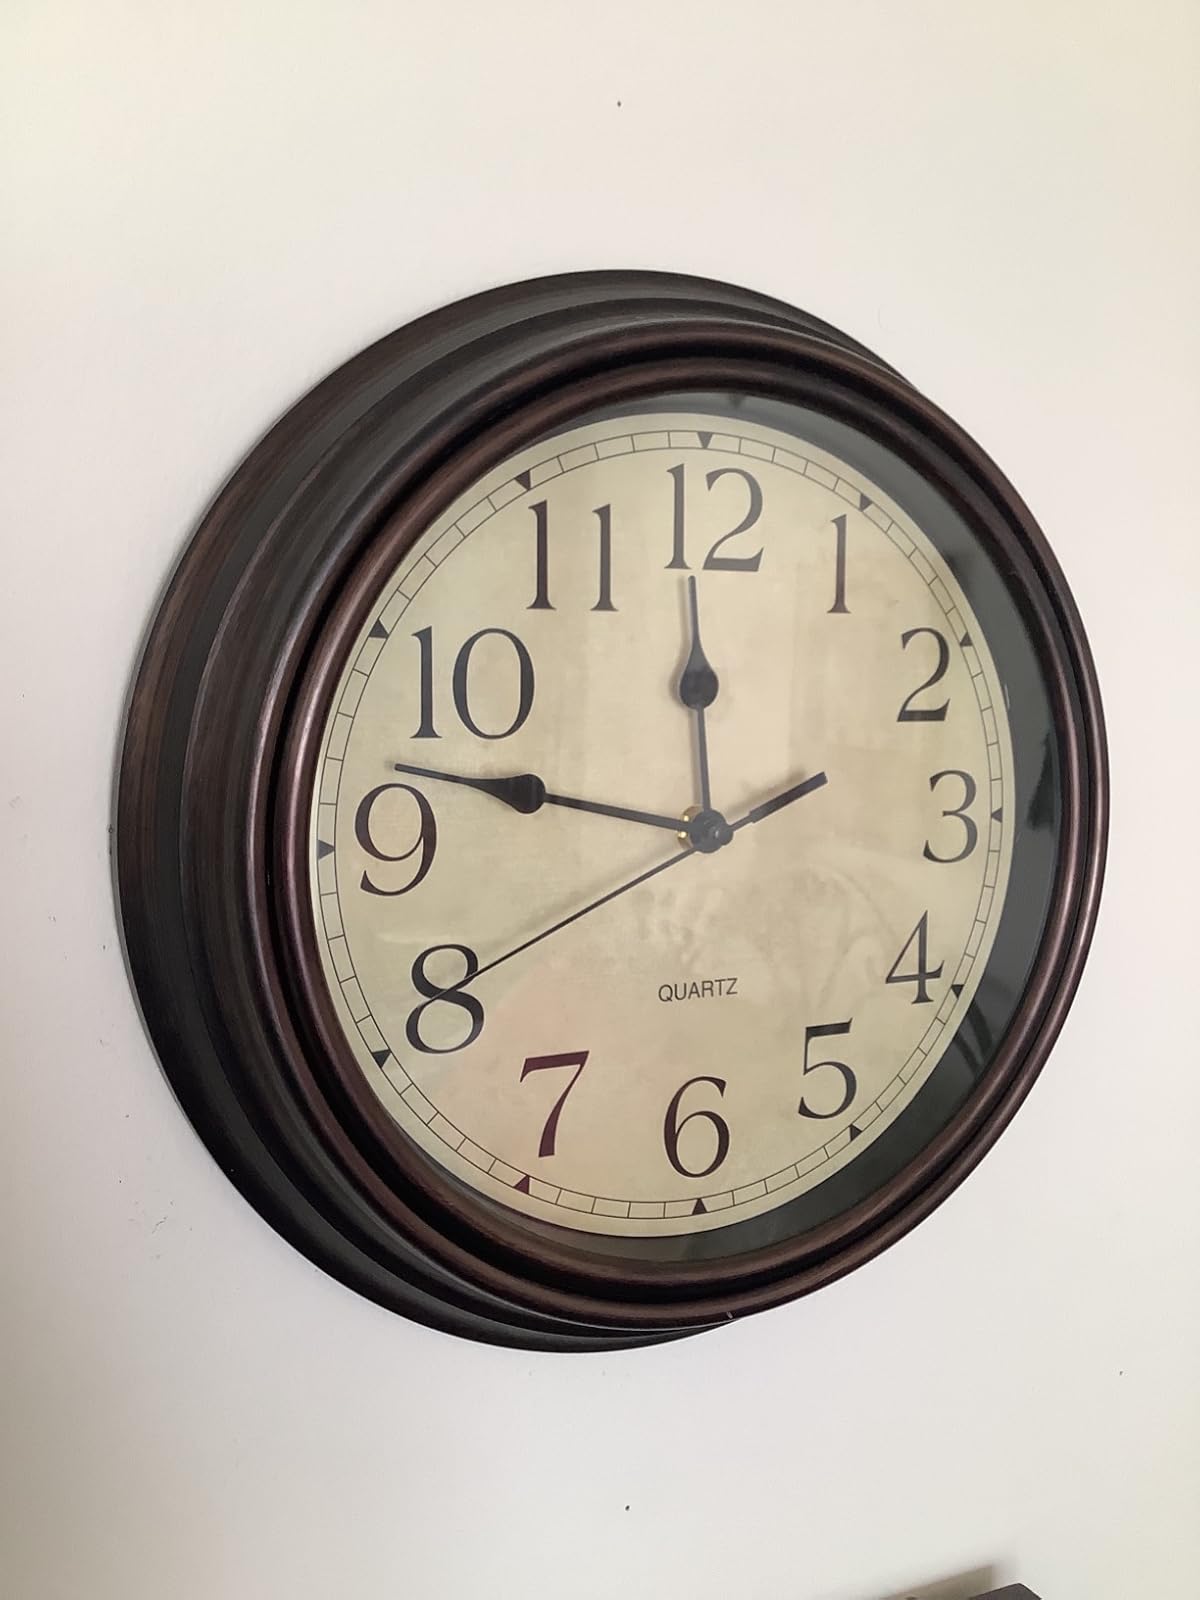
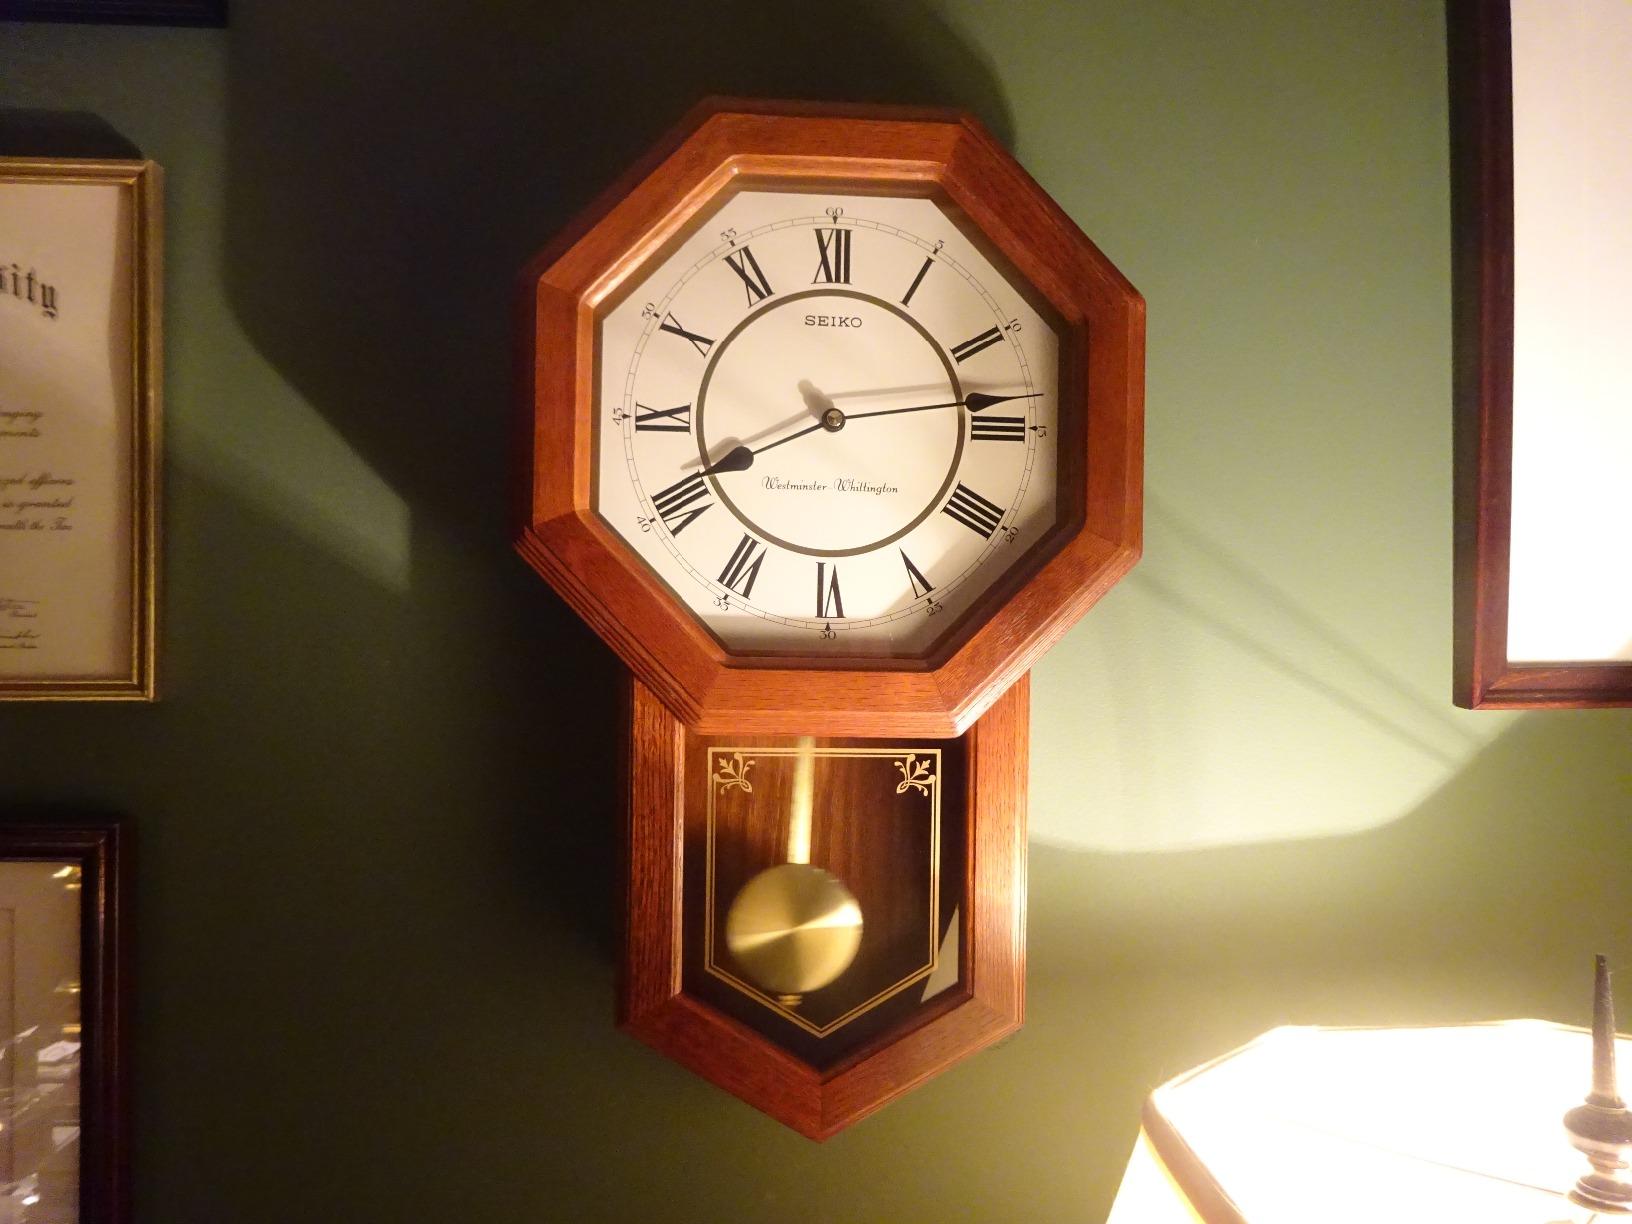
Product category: clock
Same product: no